Coke Studio Bel 3arabi

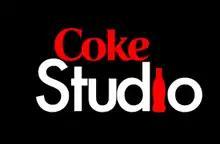

Coke Studio Bel 3arabi (Coke Studio بالعربي) is a music television programme in the Middle East and North Africa featuring performances by various Arabic and international music artists. It is inspired by the Pakistani show of the same name.